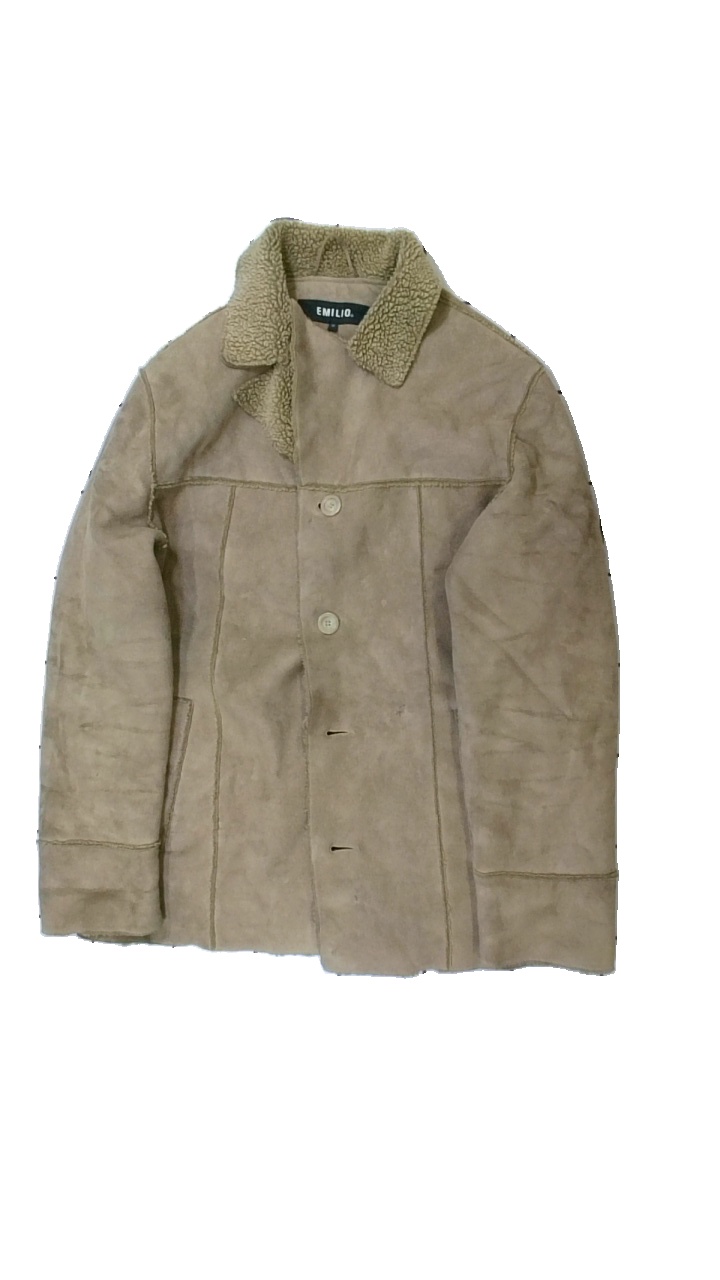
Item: Jacket (Ladies)
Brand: Emilio
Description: beige jacka med beiga knappar
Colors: Beige
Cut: V-collar
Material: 60% akryl 40% polyester
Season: All
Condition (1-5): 3
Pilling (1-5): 5
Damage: smuts fläckar
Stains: Minor
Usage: Reuse
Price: <50